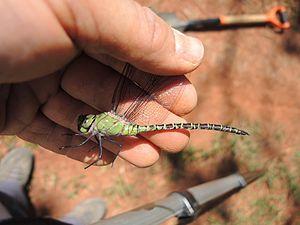
Coryphaeschna viriditas male (not a female!)
Coryphaeschna viriditas partie de la famille des Aeshnidae appartenant au sous-ordre des anisoptères dans l'ordre des odonates.